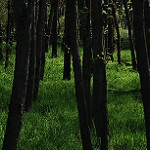
Label: forest